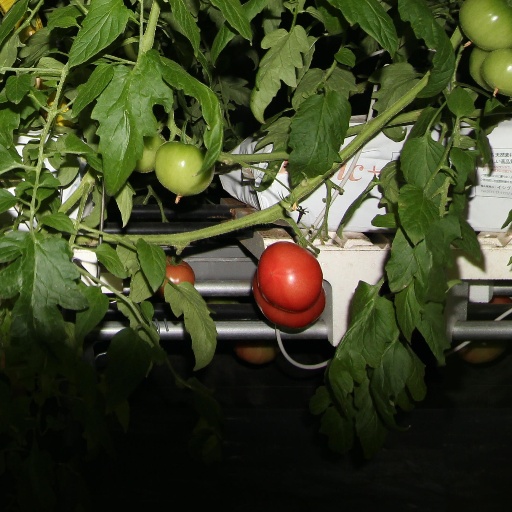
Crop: tomato